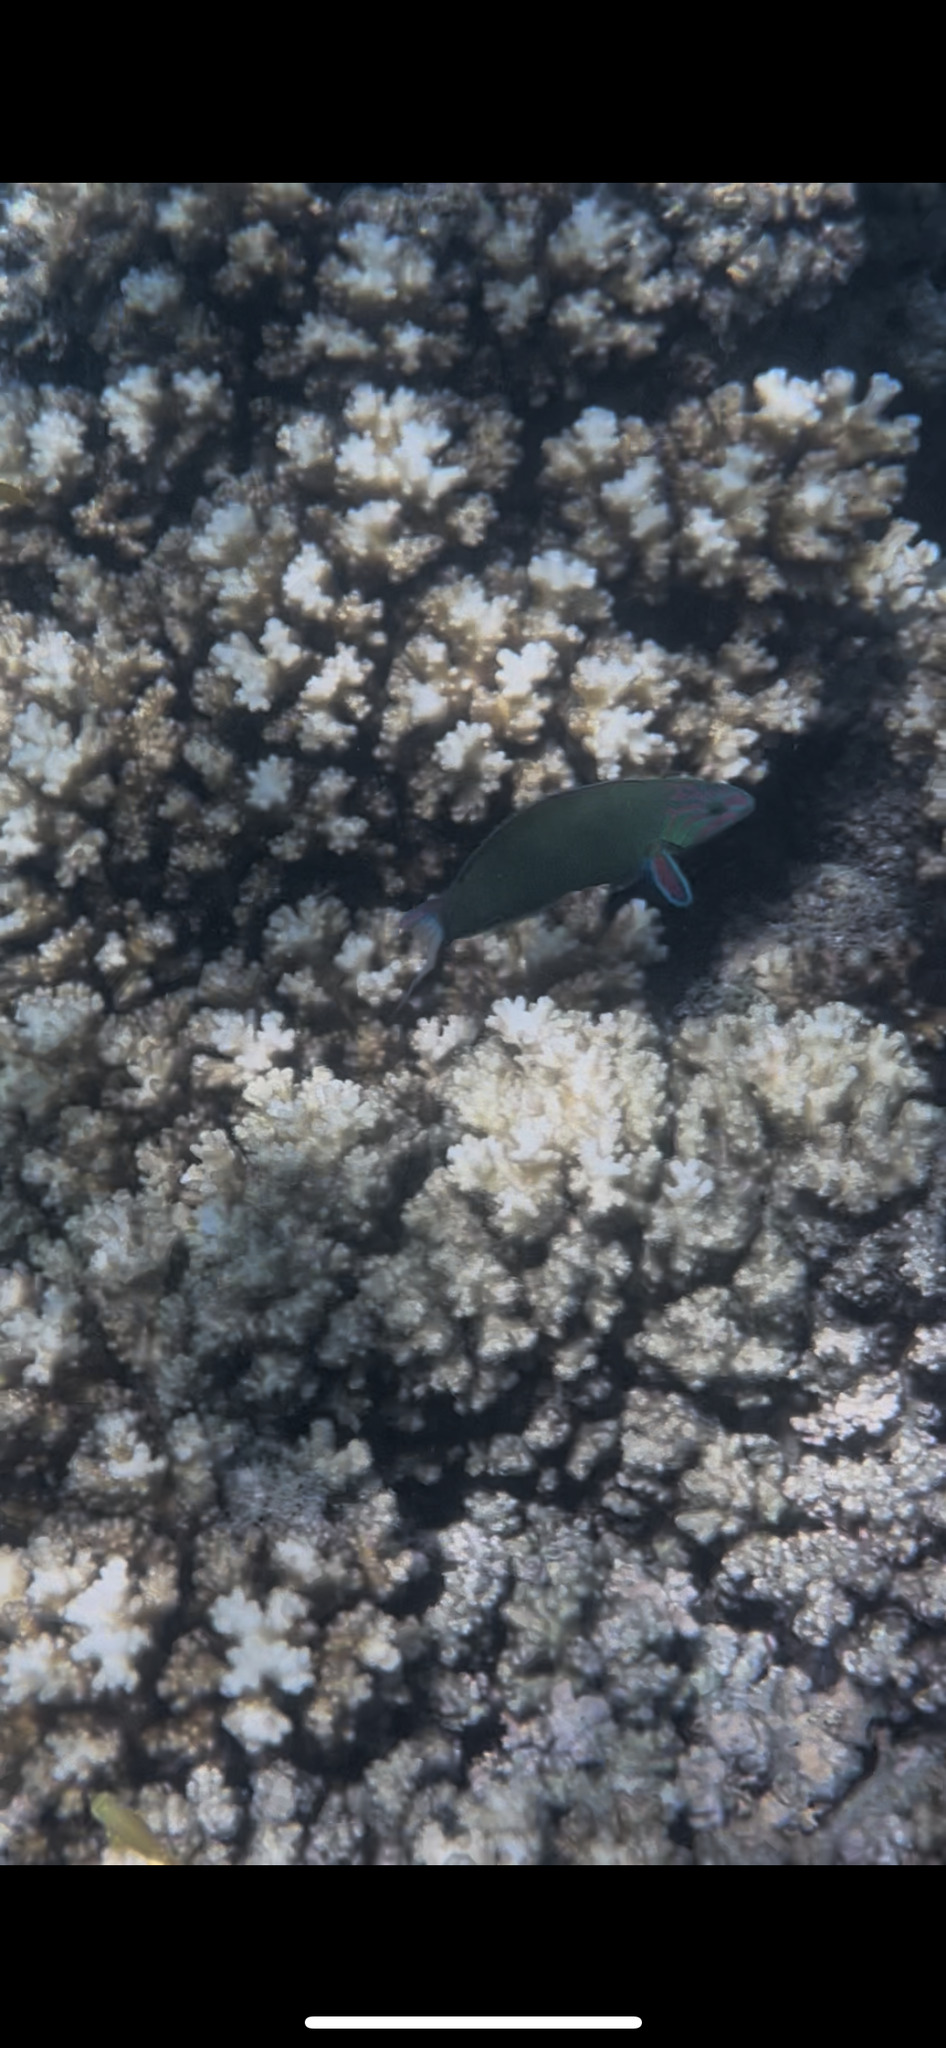
Thalassoma lunare (Moon Wrasse)